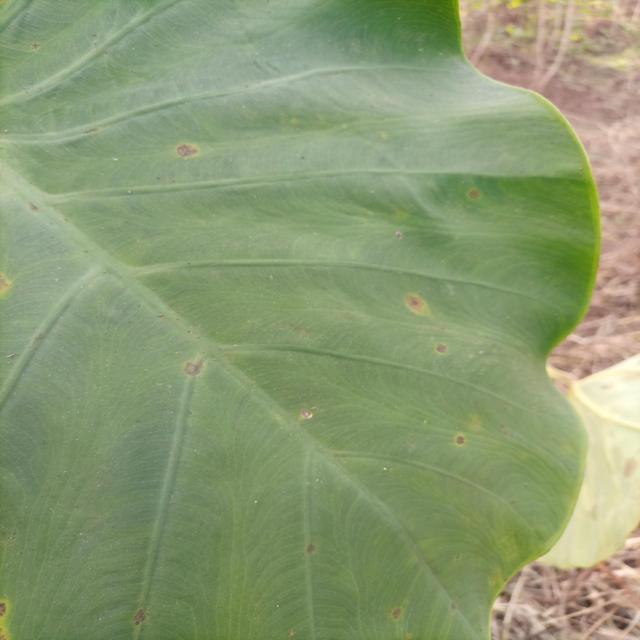
Label: Early_Blight